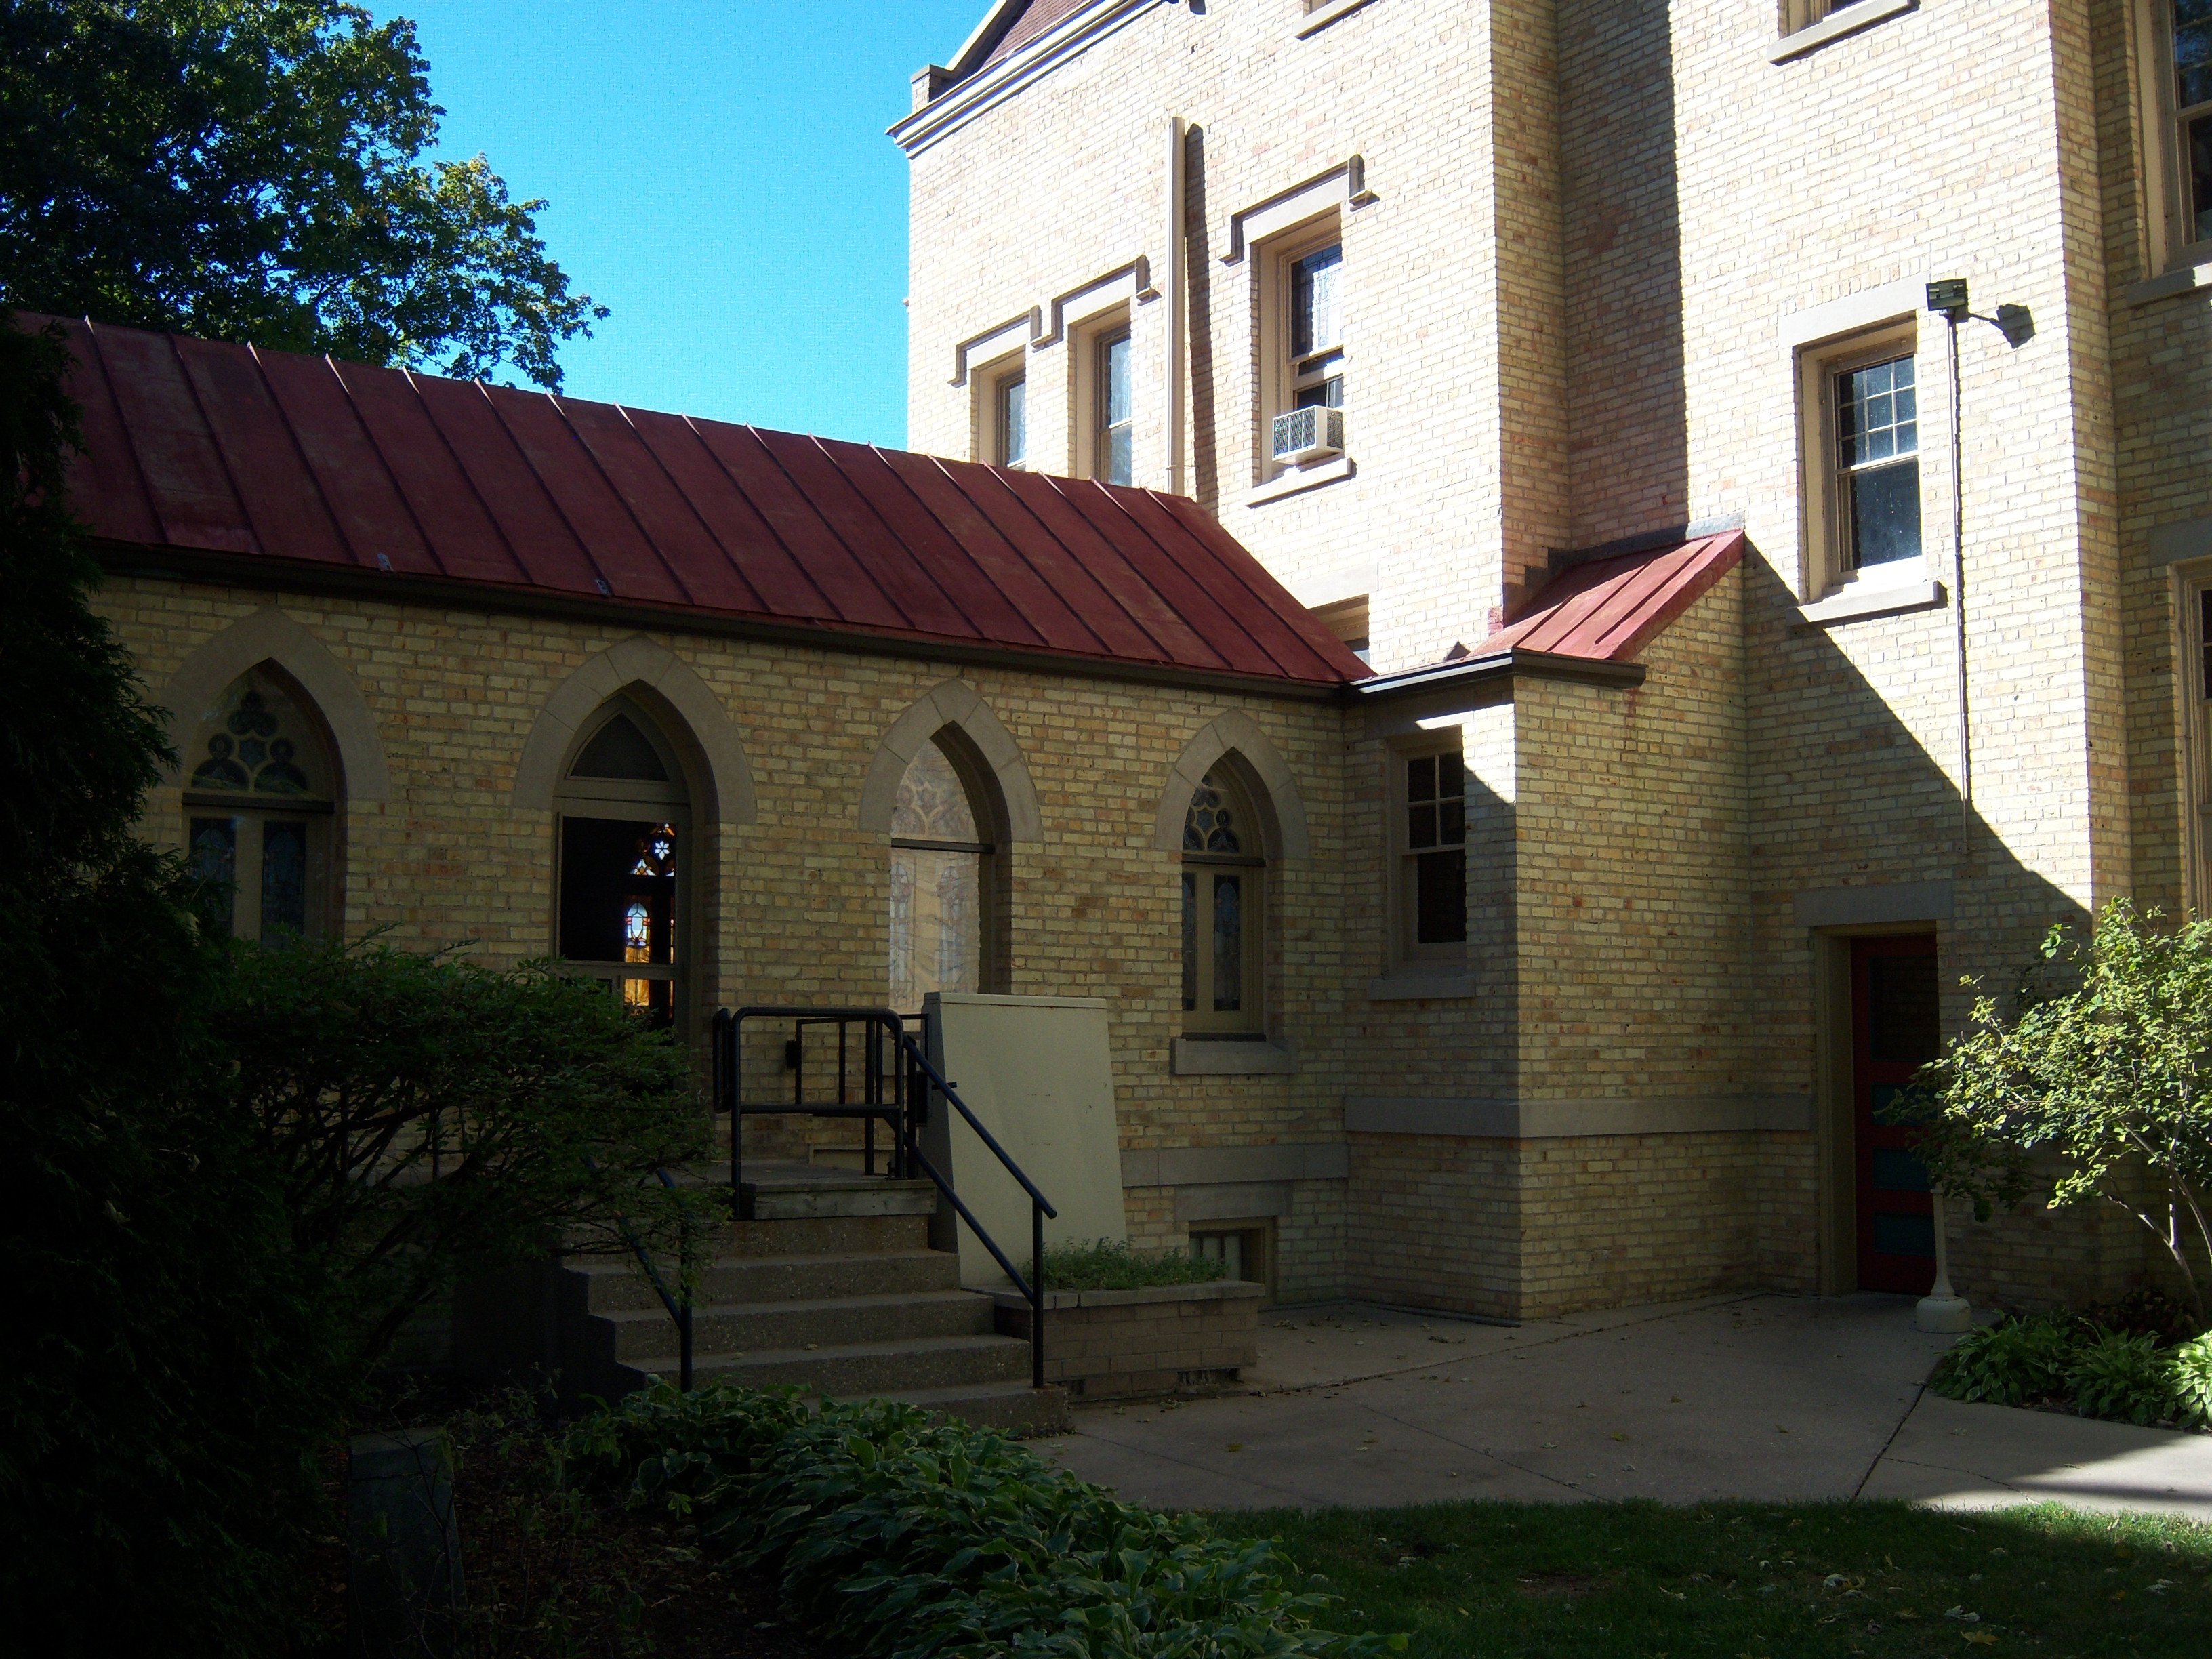
villa, house, building, home, cottage, facade, property, church, chapel, place of worship, estate, hacienda, wisconsin, kenosha, almshouse